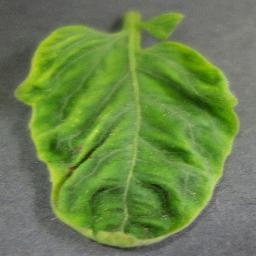
Label: Tomato___Tomato_Yellow_Leaf_Curl_Virus